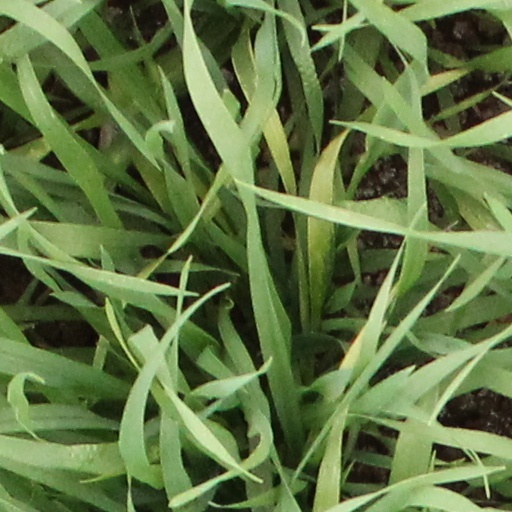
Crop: wheat